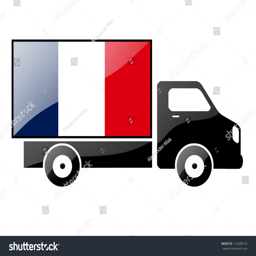
the flag painted on the silhouette of a truck .